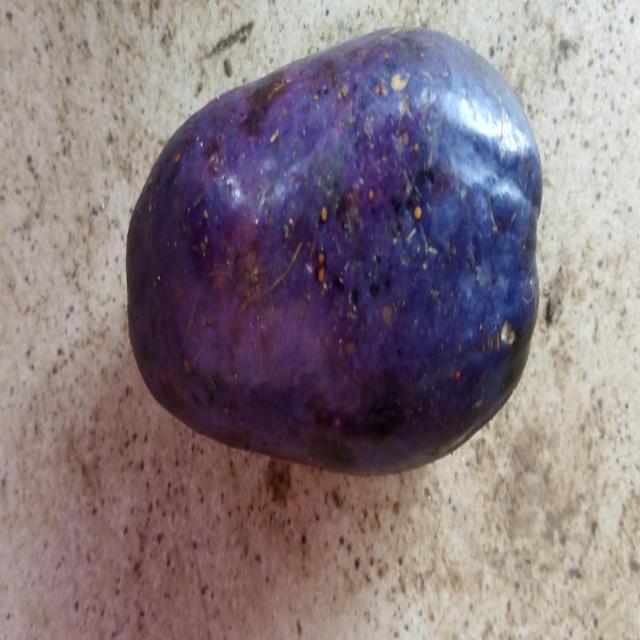
Plum grade: unaffected